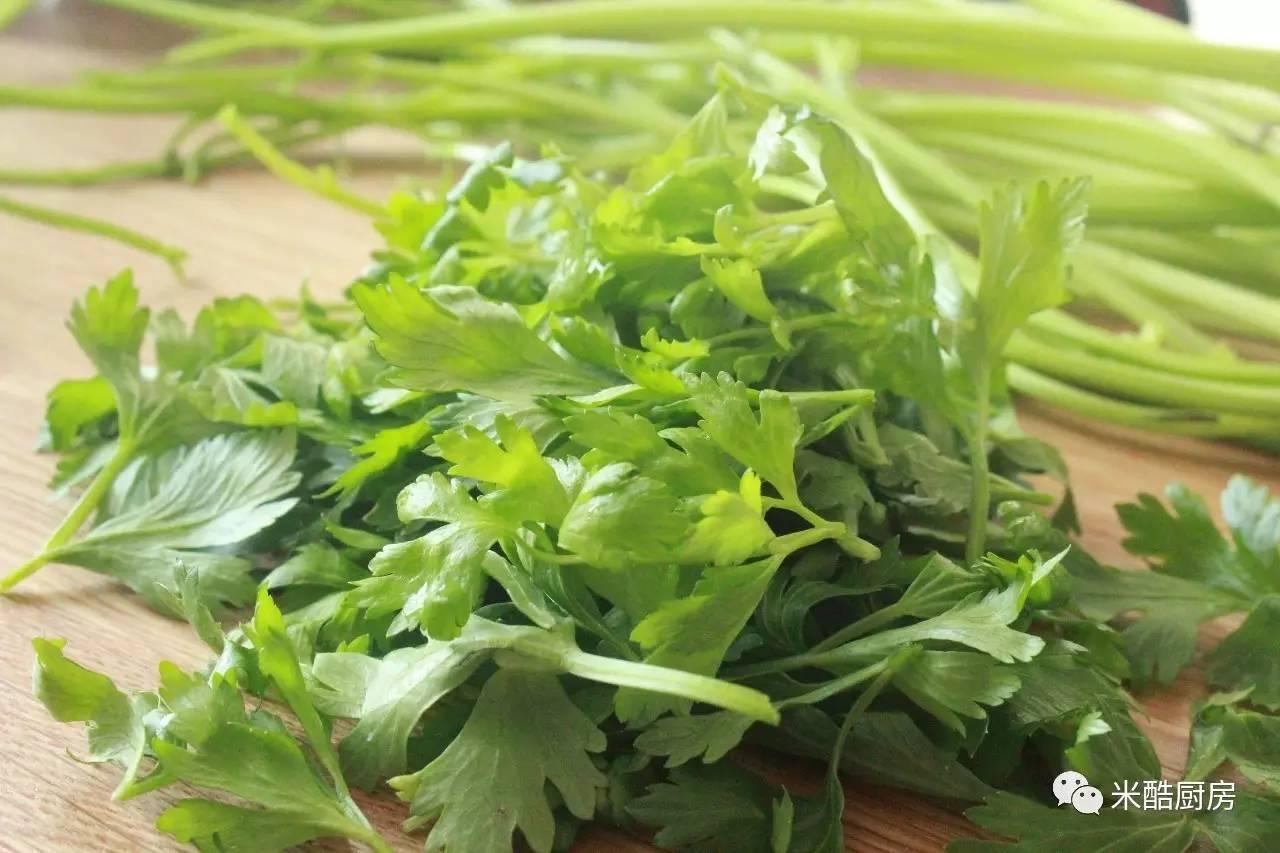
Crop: unknown
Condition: celery